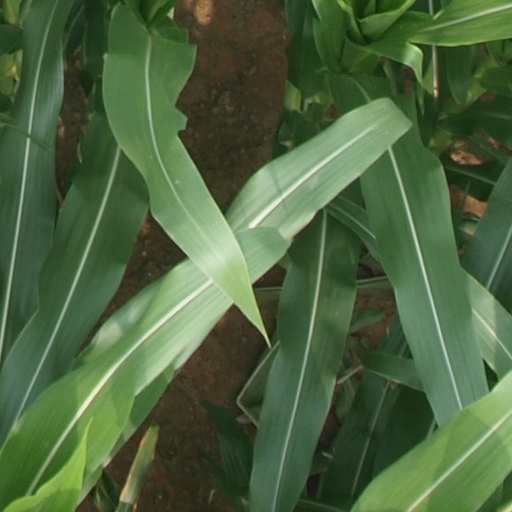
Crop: maize; corn